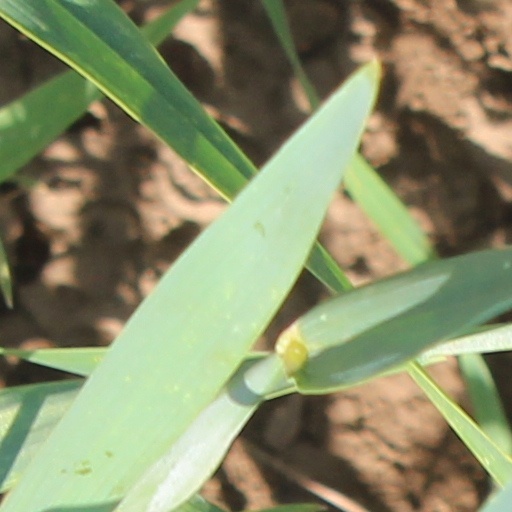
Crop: wheat